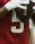
Number: 5